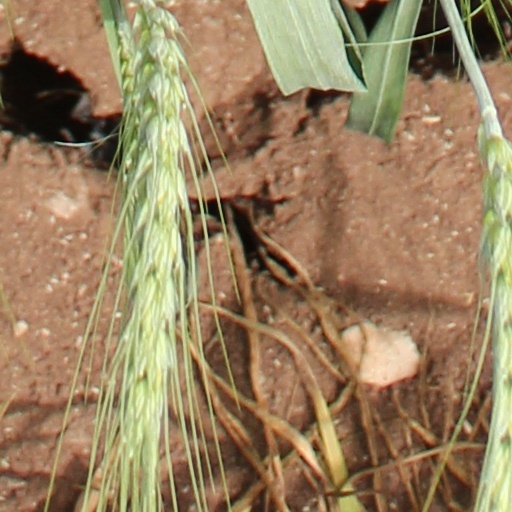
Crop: wheat